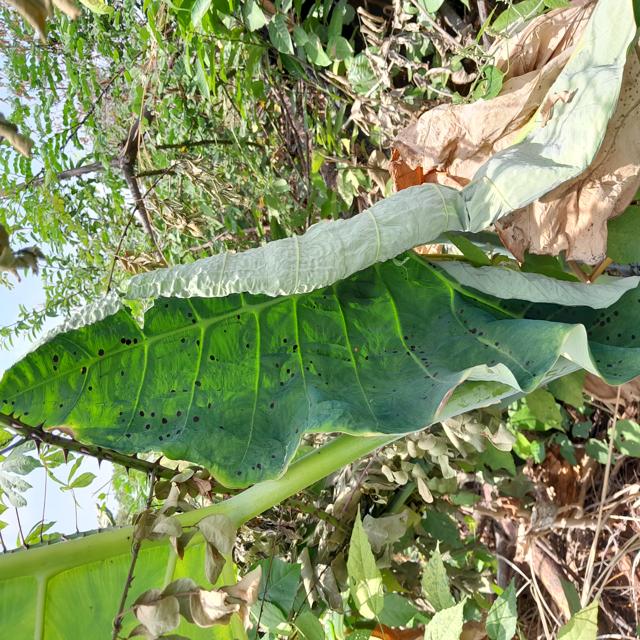
Label: Healthy